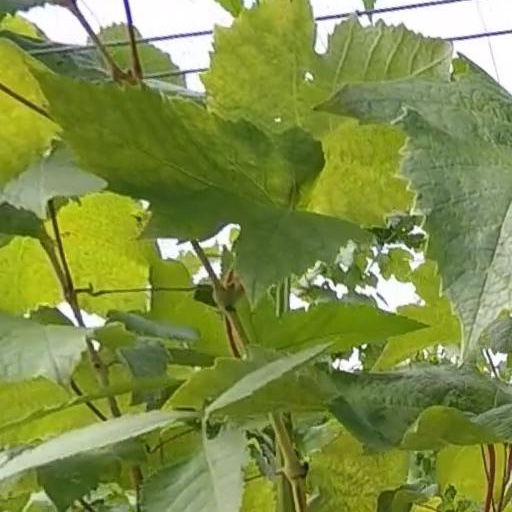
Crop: grape